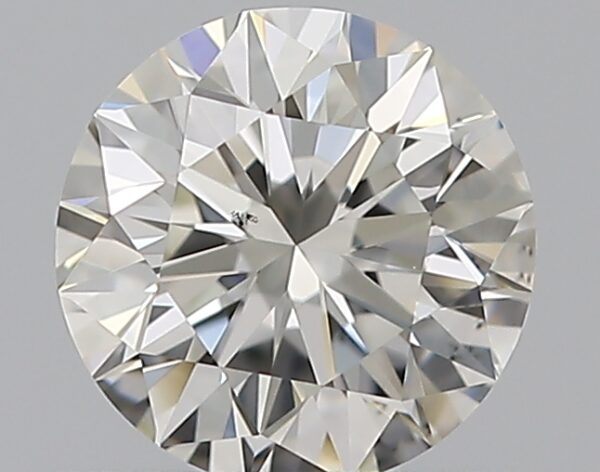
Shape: round
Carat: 0.5
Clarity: VS2
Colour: I
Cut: EX
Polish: EX
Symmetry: EX
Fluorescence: F
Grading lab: GIA
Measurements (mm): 5.04 x 5.07 x 3.17